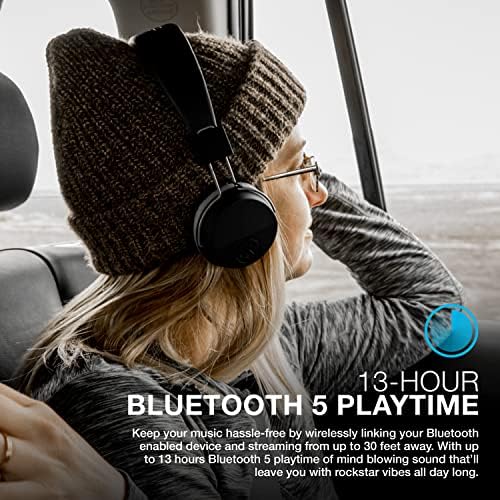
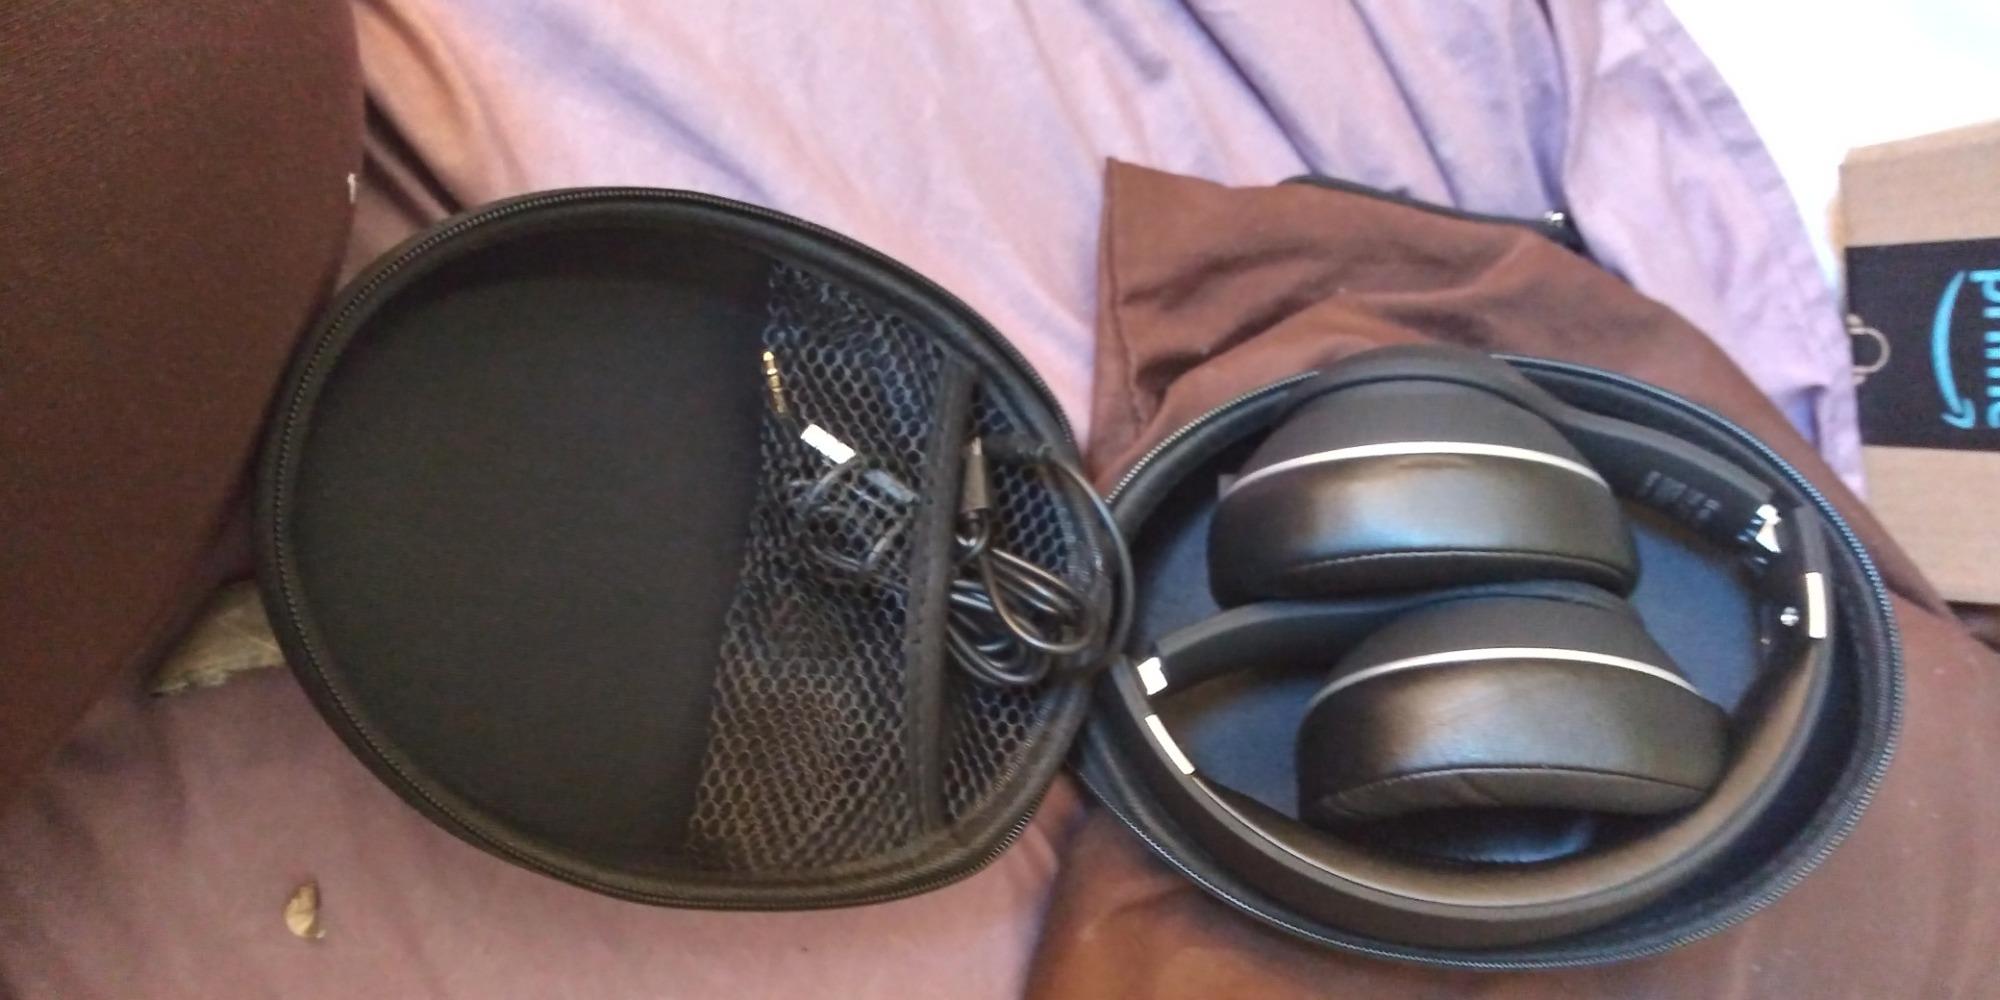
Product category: headphones
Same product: no